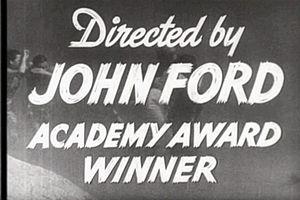
La cinéphilie, dans son sens étymologique, est l'amour du cinéma. Le terme est apparu en France dans les années 1910, se diffusa dans les revues cinématographiques des années 1920 et servit d'abord à désigner un mouvement culturel et intellectuel français qui durera jusqu'en 1968. Depuis le terme s'est émancipé pour caractériser toute passion du cinéma, quelles que soient son expression et son organisation.